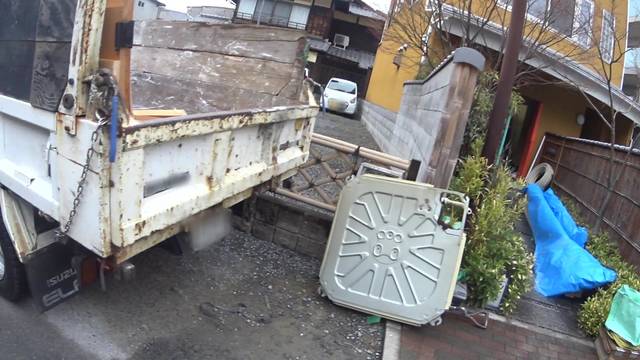
Region: Japan
Coordinates: 35.011, 135.782